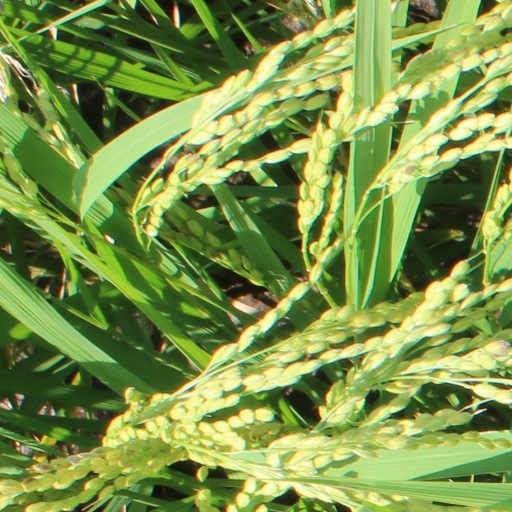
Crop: rice